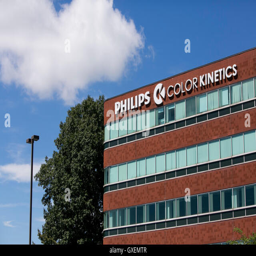
a logo sign outside of the headquarters